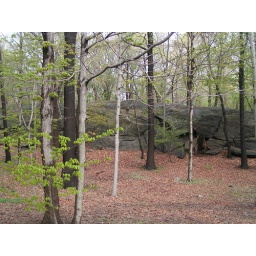
Seeing trees in the forest